Marlborough Street Magistrates Court

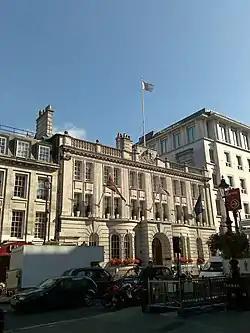
The former court buildings, now a hotel

Marlborough Street Magistrates Court was a court of law at 19–21 Great Marlborough Street, Soho London, between the late 18th and late 20th centuries. It was designed by the Surveyor to the Metropolitan Police, John Dixon Butler. The court saw many significant trials, including those of Oscar Wilde, Christine Keeler, Keith Richards and John Lennon. The court closed in 1998 and is now The Courthouse Hotel London, a 5-star hotel next to London Palladium Theatre, and opposite Carnaby Street and Liberty London.